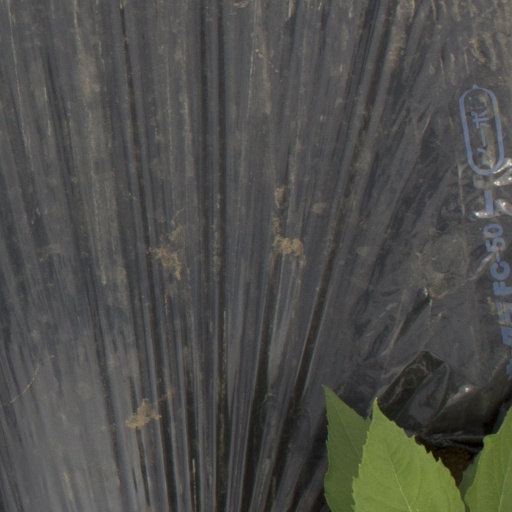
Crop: Jerusalem artichoke